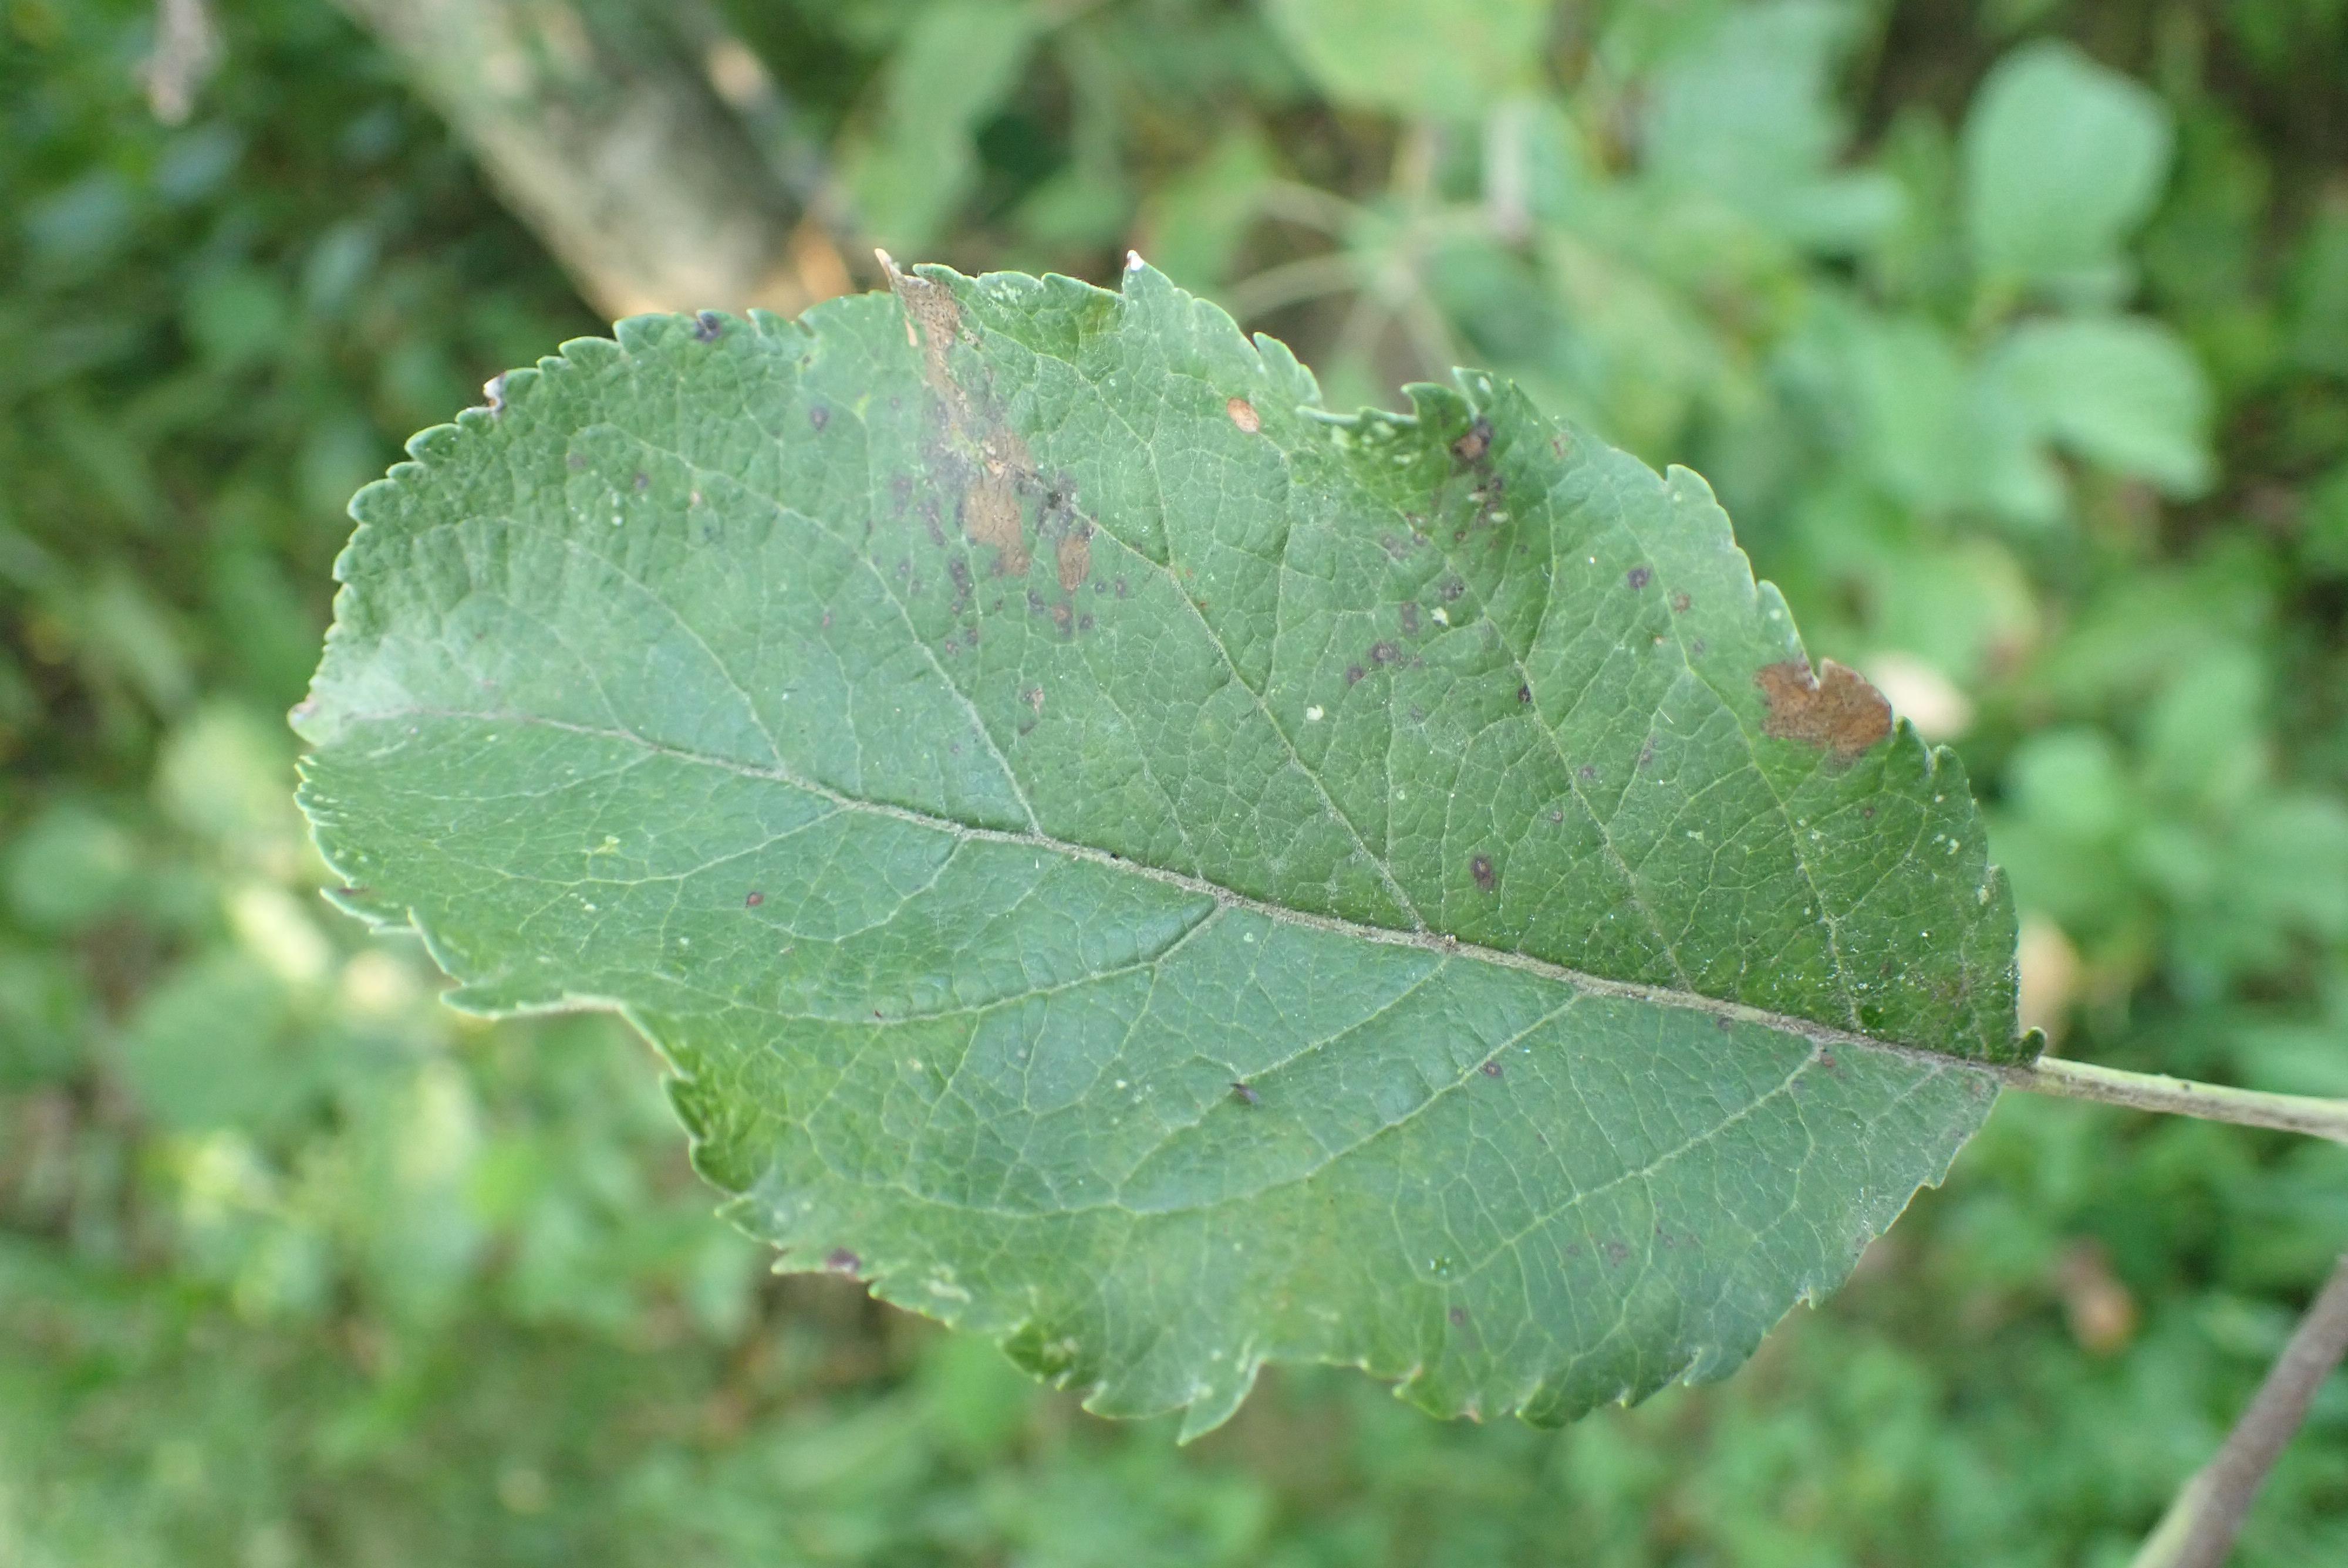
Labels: complex